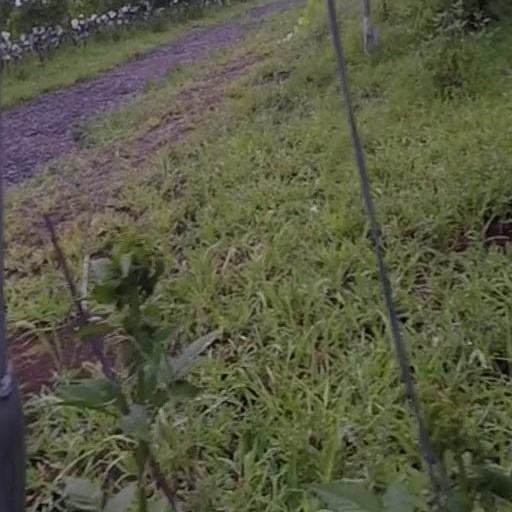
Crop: grape